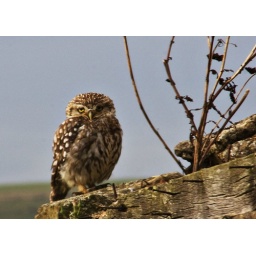
Taken at dusk from the kitchen window of our holiday cottage near Newchurch